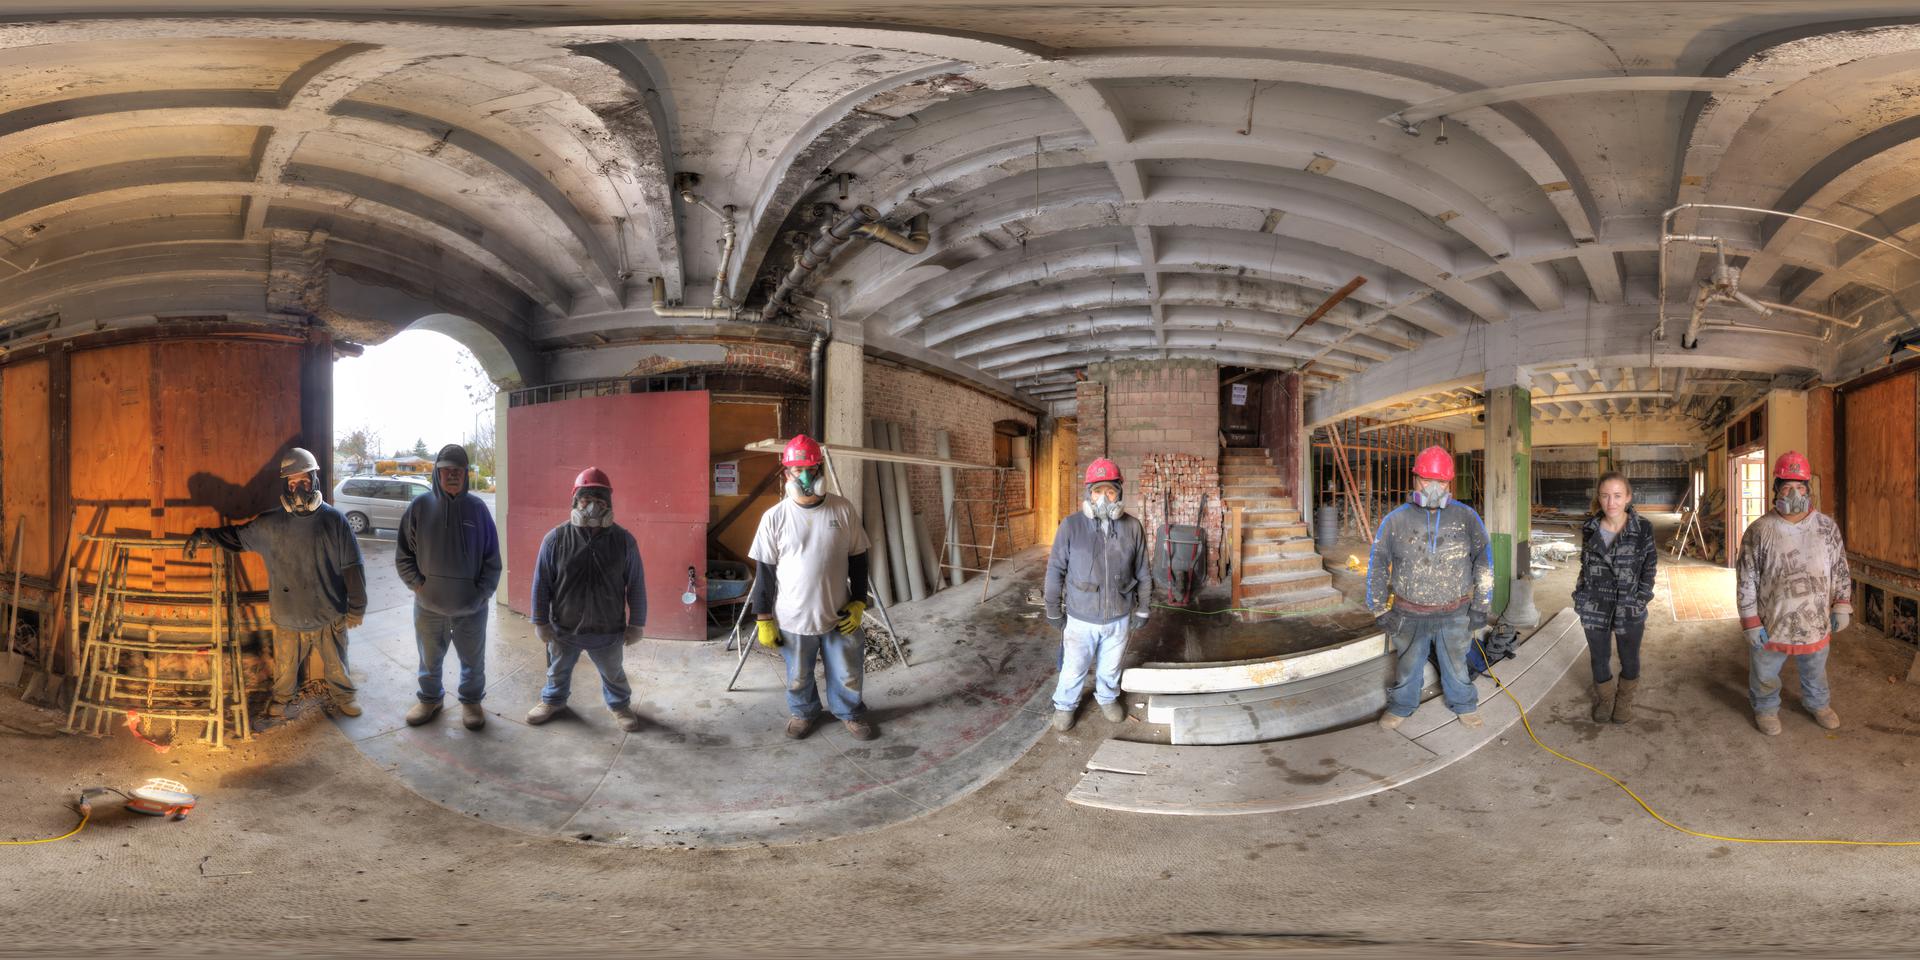
Referred object: the woman in a dark patterned jacket and boots

Referred object: the worker wearing a white t-shirt and yellow gloves